Radio Kaos

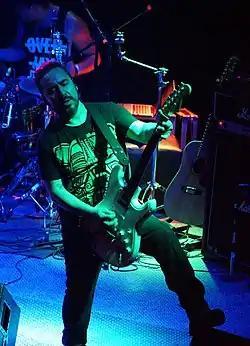
Live concert in 2018

Radio Kaos is a multinational member rock band formed in Los Angeles in 1992. The band currently features Claudio Pérez (lead Vocals and lyrics/music composer ) and David Pérez (back vocals and Guitar). The release of their first album "Botas Negras" (1995) under EMI Capitol was a success in Mexico. Their most recent album, "Out in the Blue", was released in 2003.